Glenford Bank

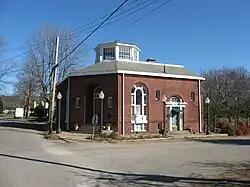
Southern side of the bank

The Glenford Bank is a historic bank in the small village of Glenford, Ohio, United States. Built in the early twentieth century, the building has served as a core component of village life for much of its history, and it has been named a historic site because of its distinctive architecture.